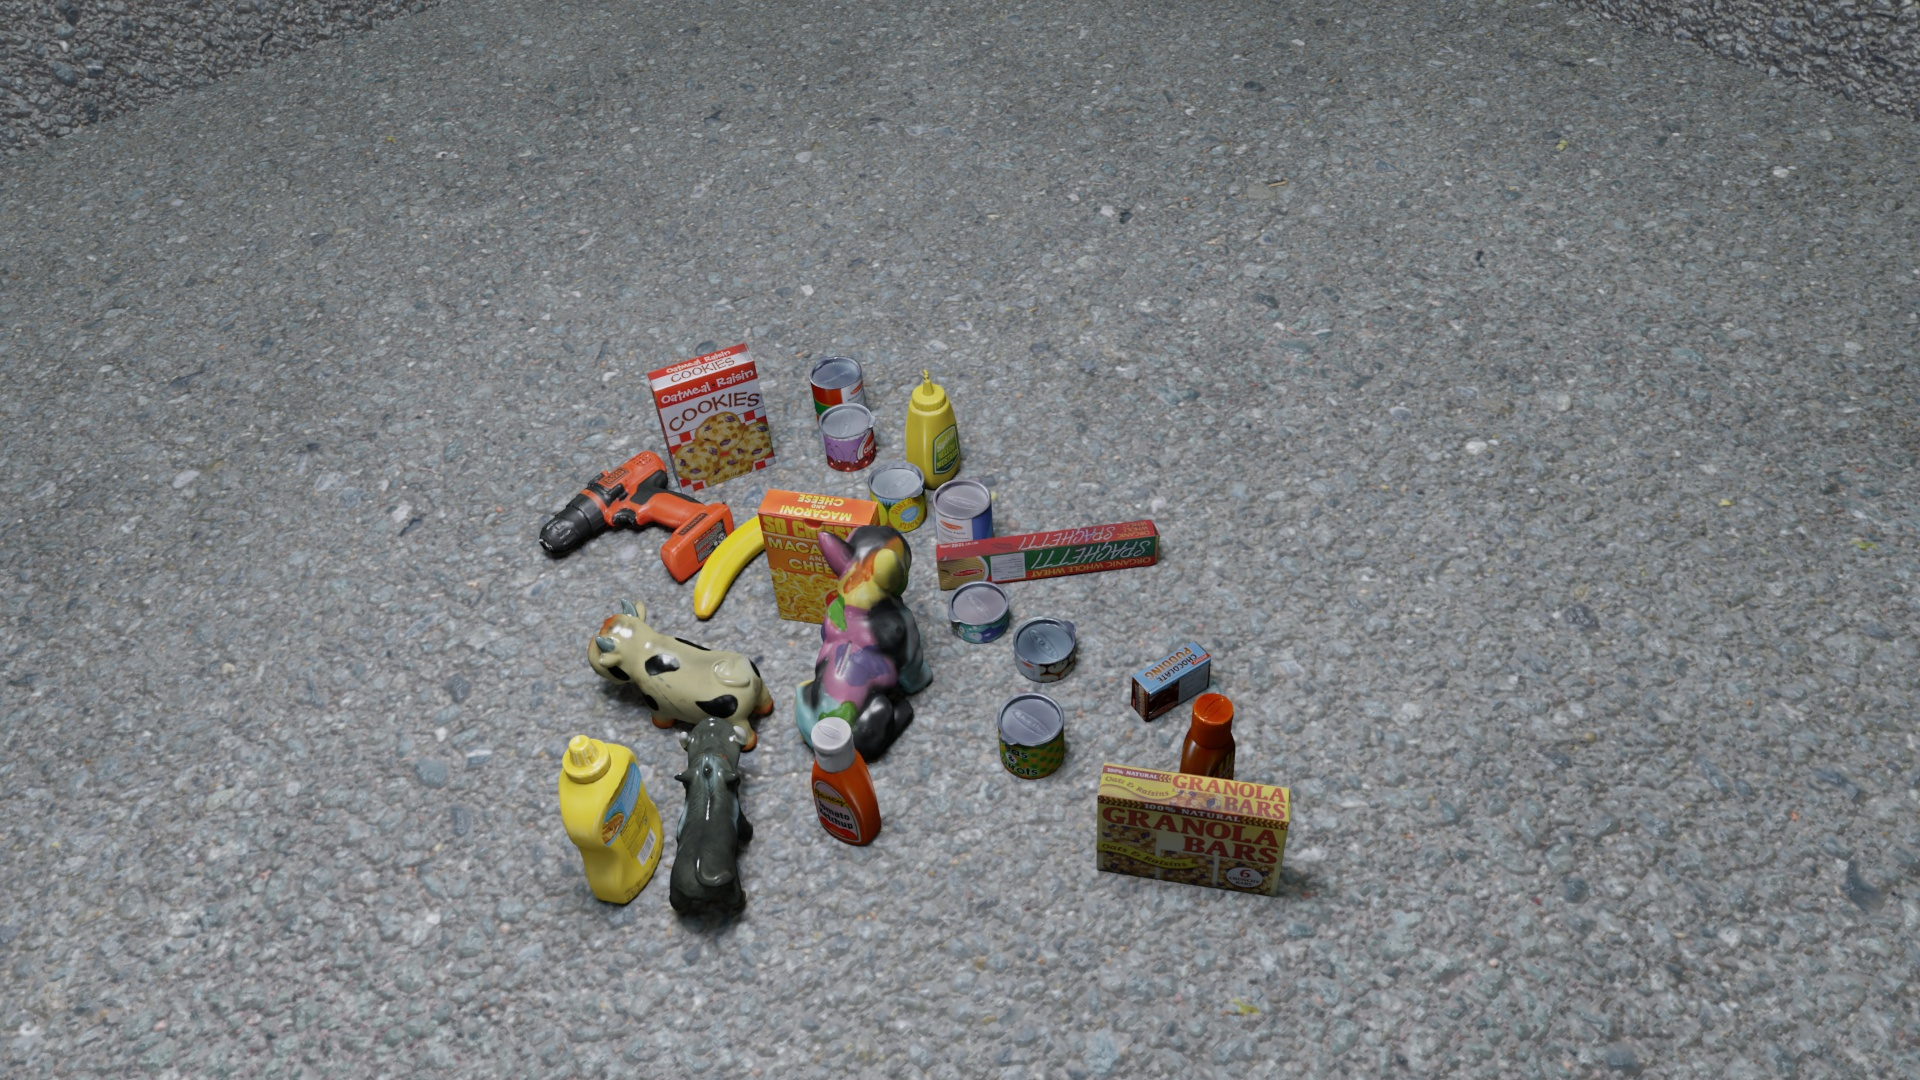
Question:
What are the eight normalized (x, y) image coordinates between 0 and 1 for the cuboid corners of the box of oatmeal-raisin cookies? Your answer should be a list of normalized (x, y) image coordinates between 0 and 1 with bottom face first then top face, all counter-clockwise.
Answer: [(0.350521, 0.440741), (0.355208, 0.458333), (0.404167, 0.428704), (0.398958, 0.412037), (0.334896, 0.342593), (0.339583, 0.360185), (0.392708, 0.330556), (0.386979, 0.313889)]